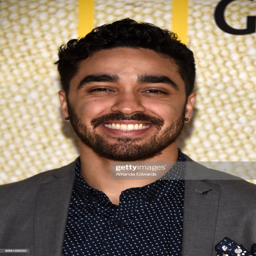
person person arrives at the premiere .